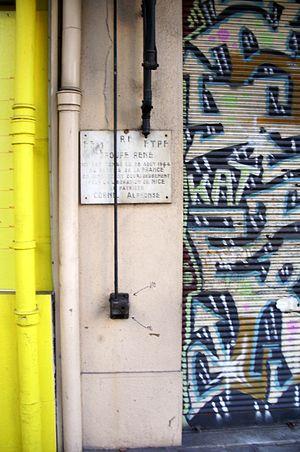
Alphonse Joseph Cornil est né le 26 octobre 1879 à Mouscron en Belgique et est Mort pour la France le 28 août 1944 à Nice dans les combats pour la libération de Nice autour du passage à niveau.